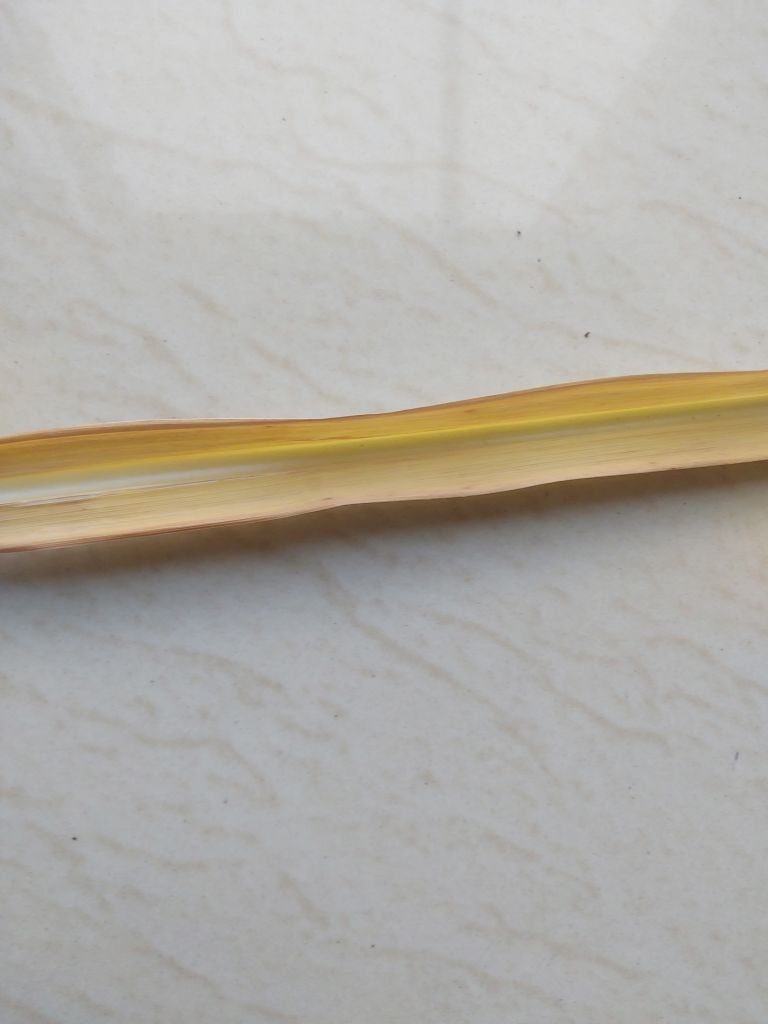
Label: Yellow Leaf